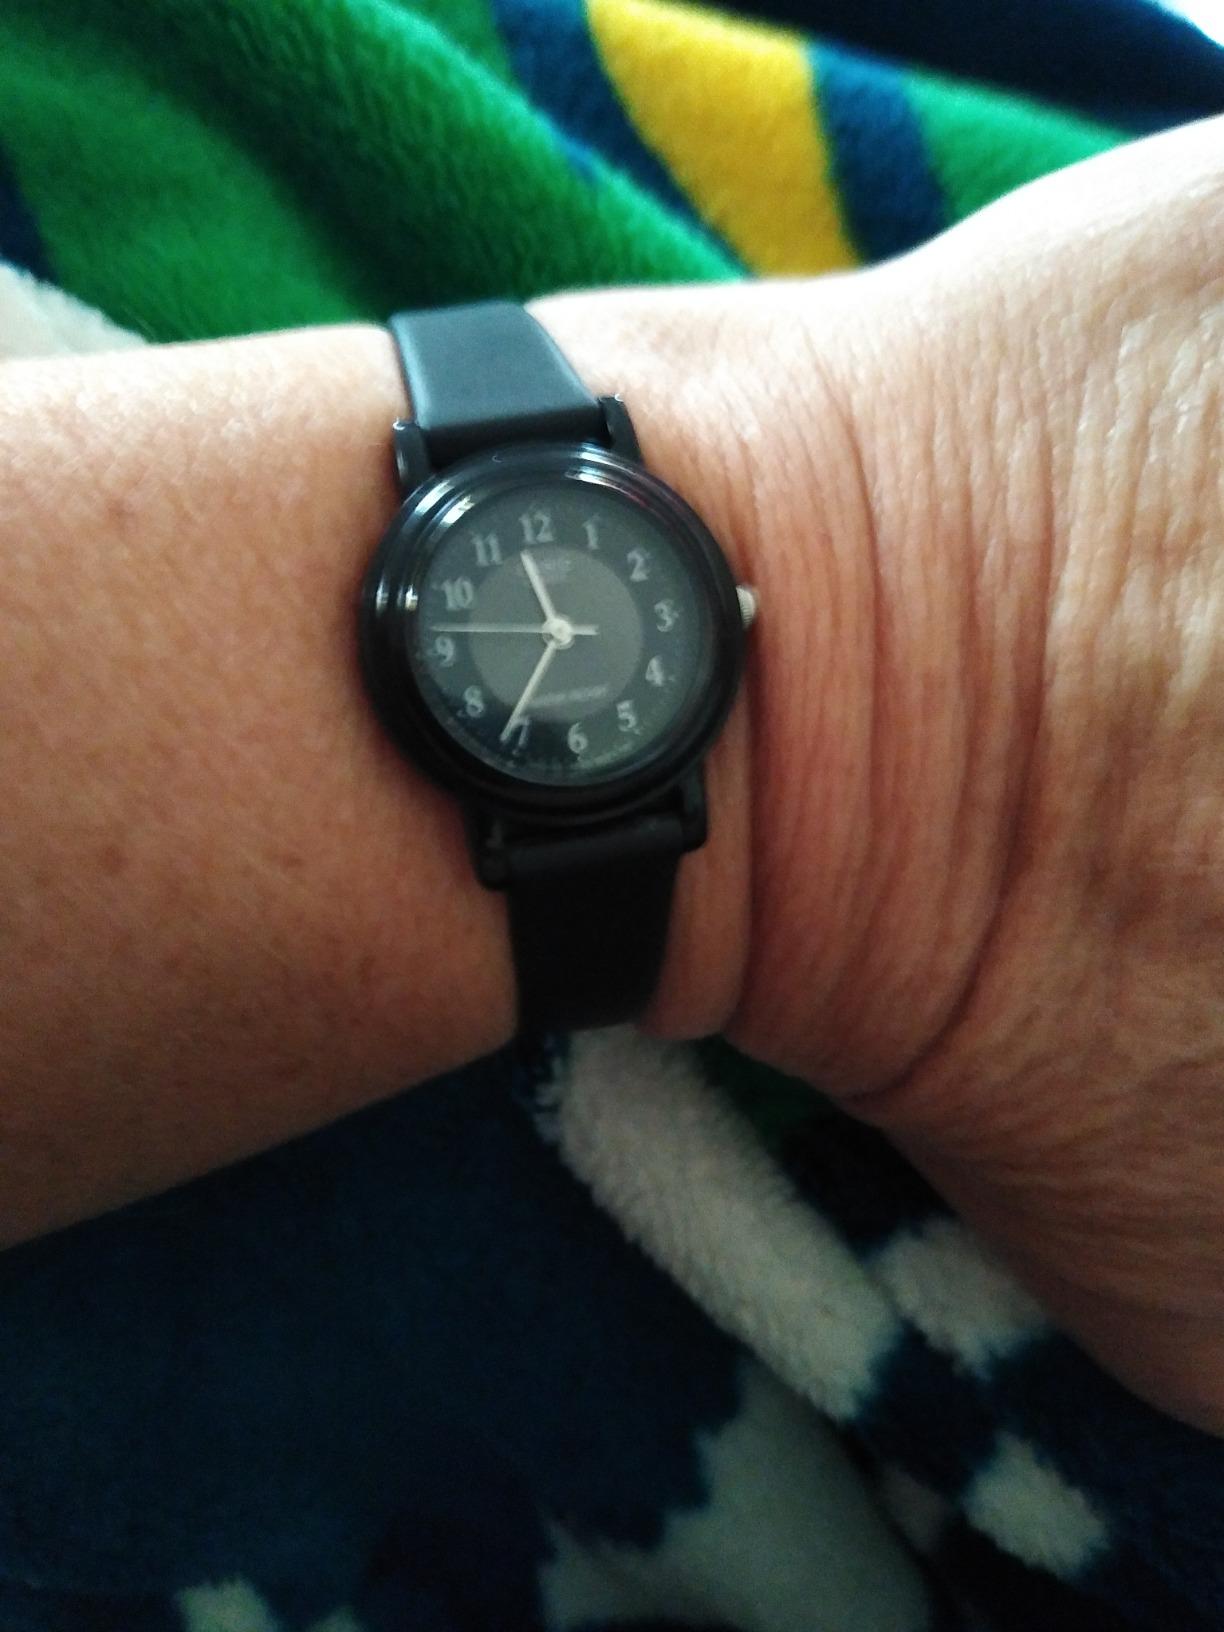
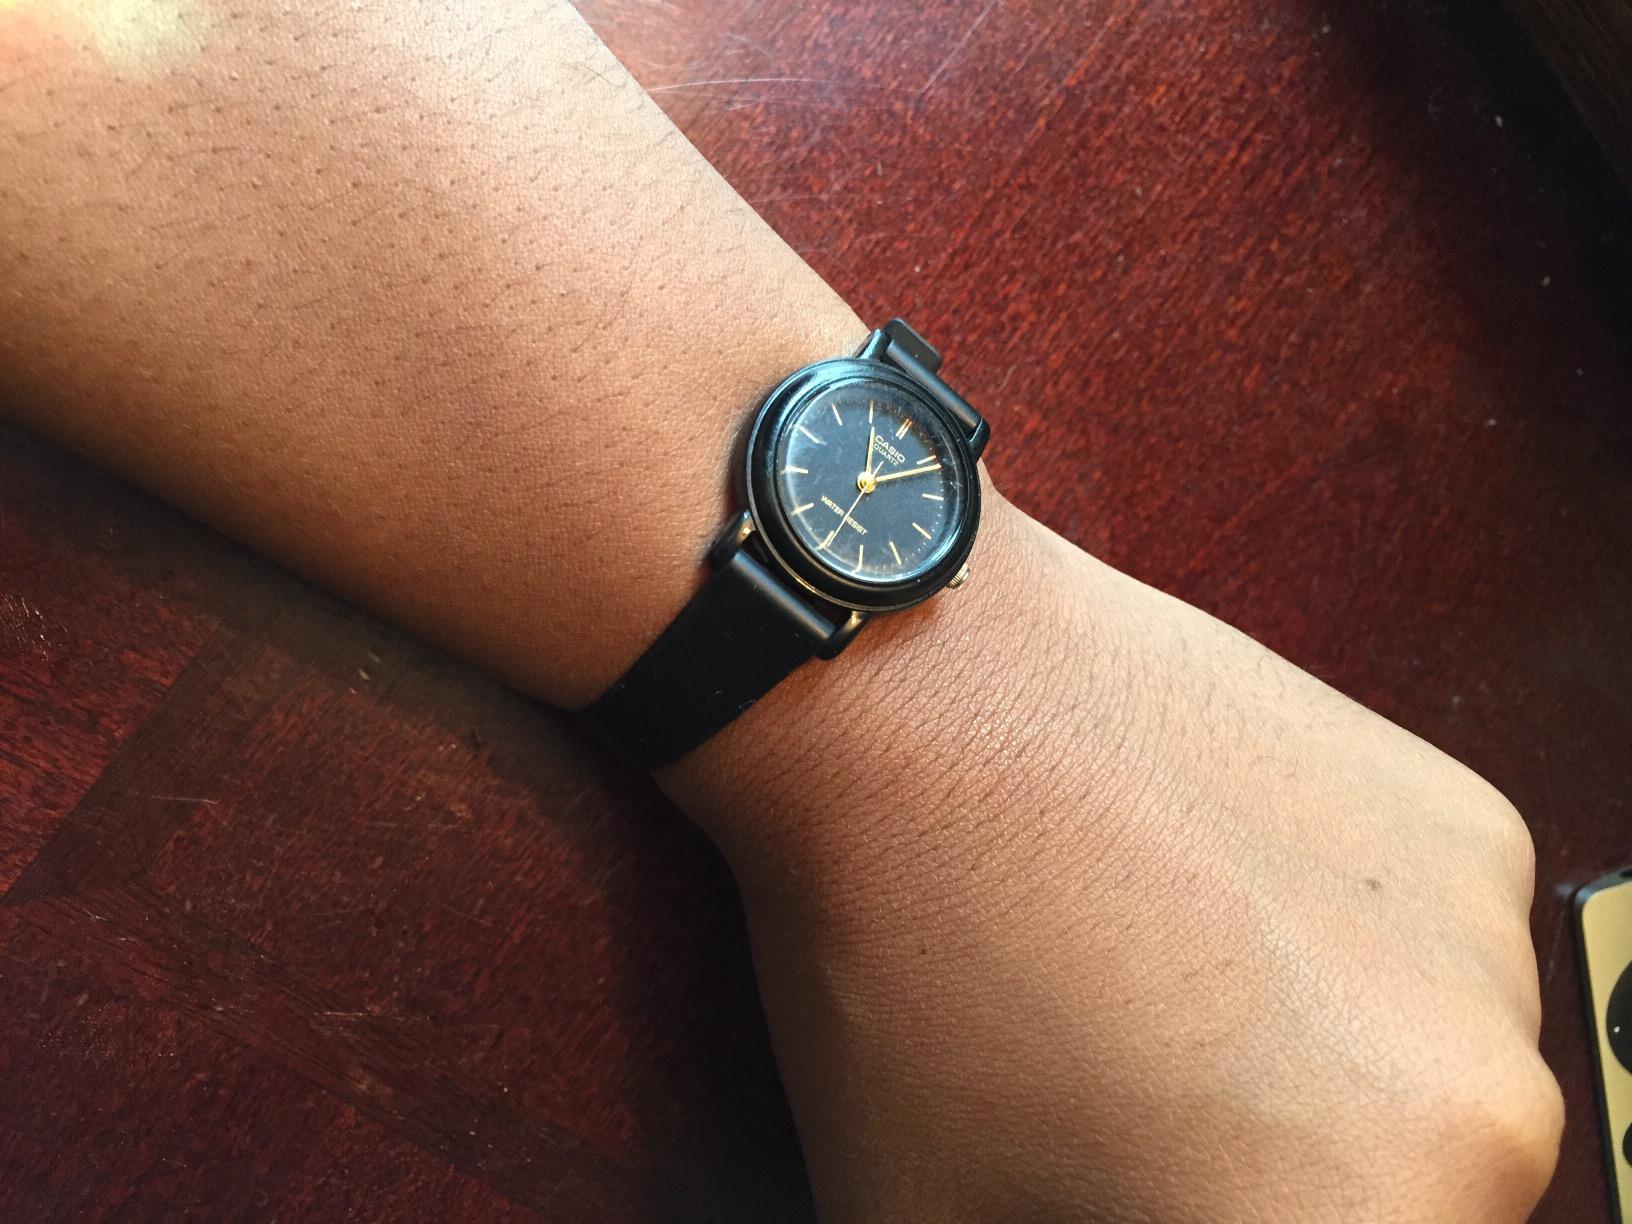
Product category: accessories_watch
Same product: no